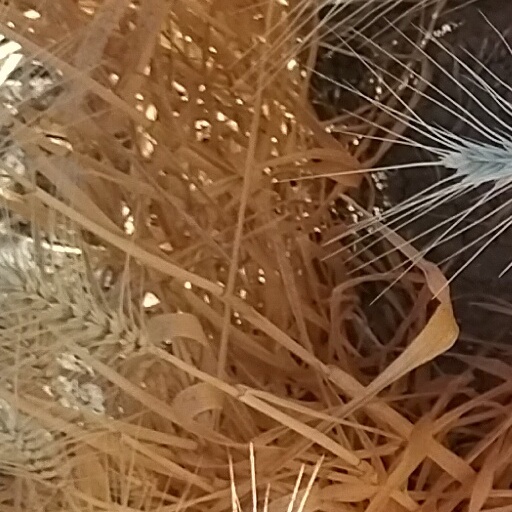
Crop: wheat